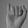
ASL letter: I